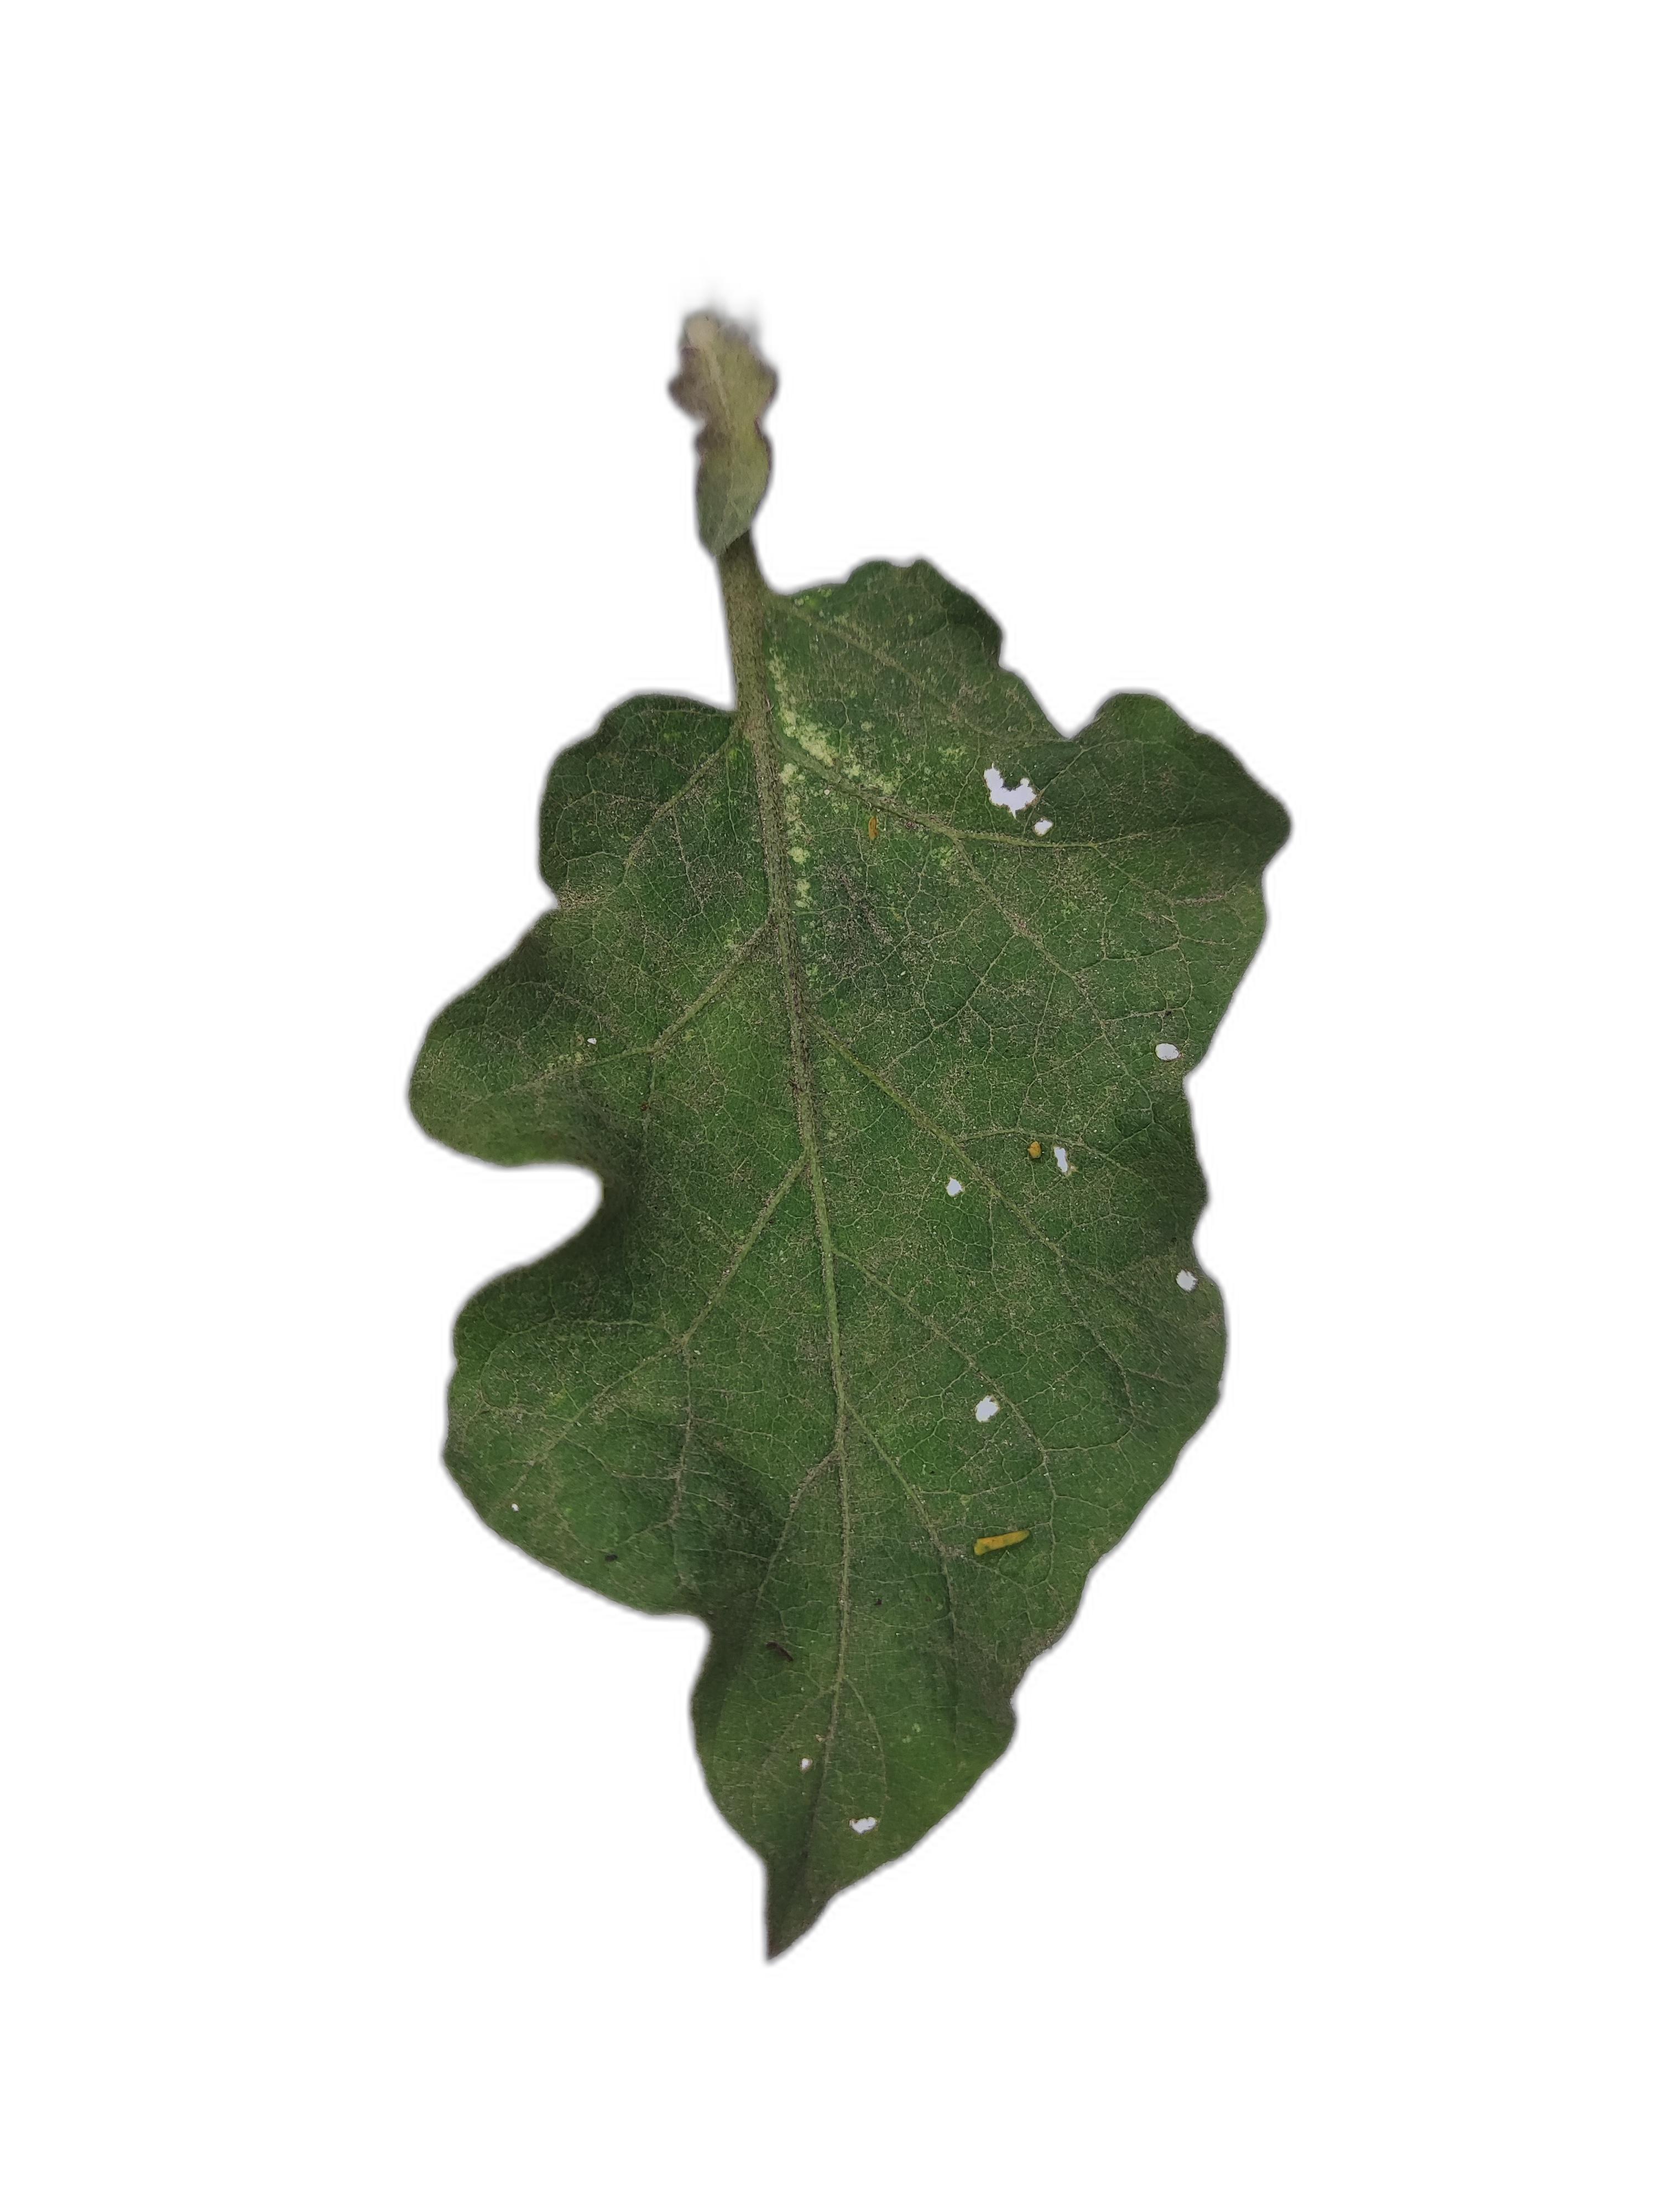
Label: Insect Pest Disease